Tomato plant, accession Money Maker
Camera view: vertical (180 deg); turntable rotation: 180 degrees
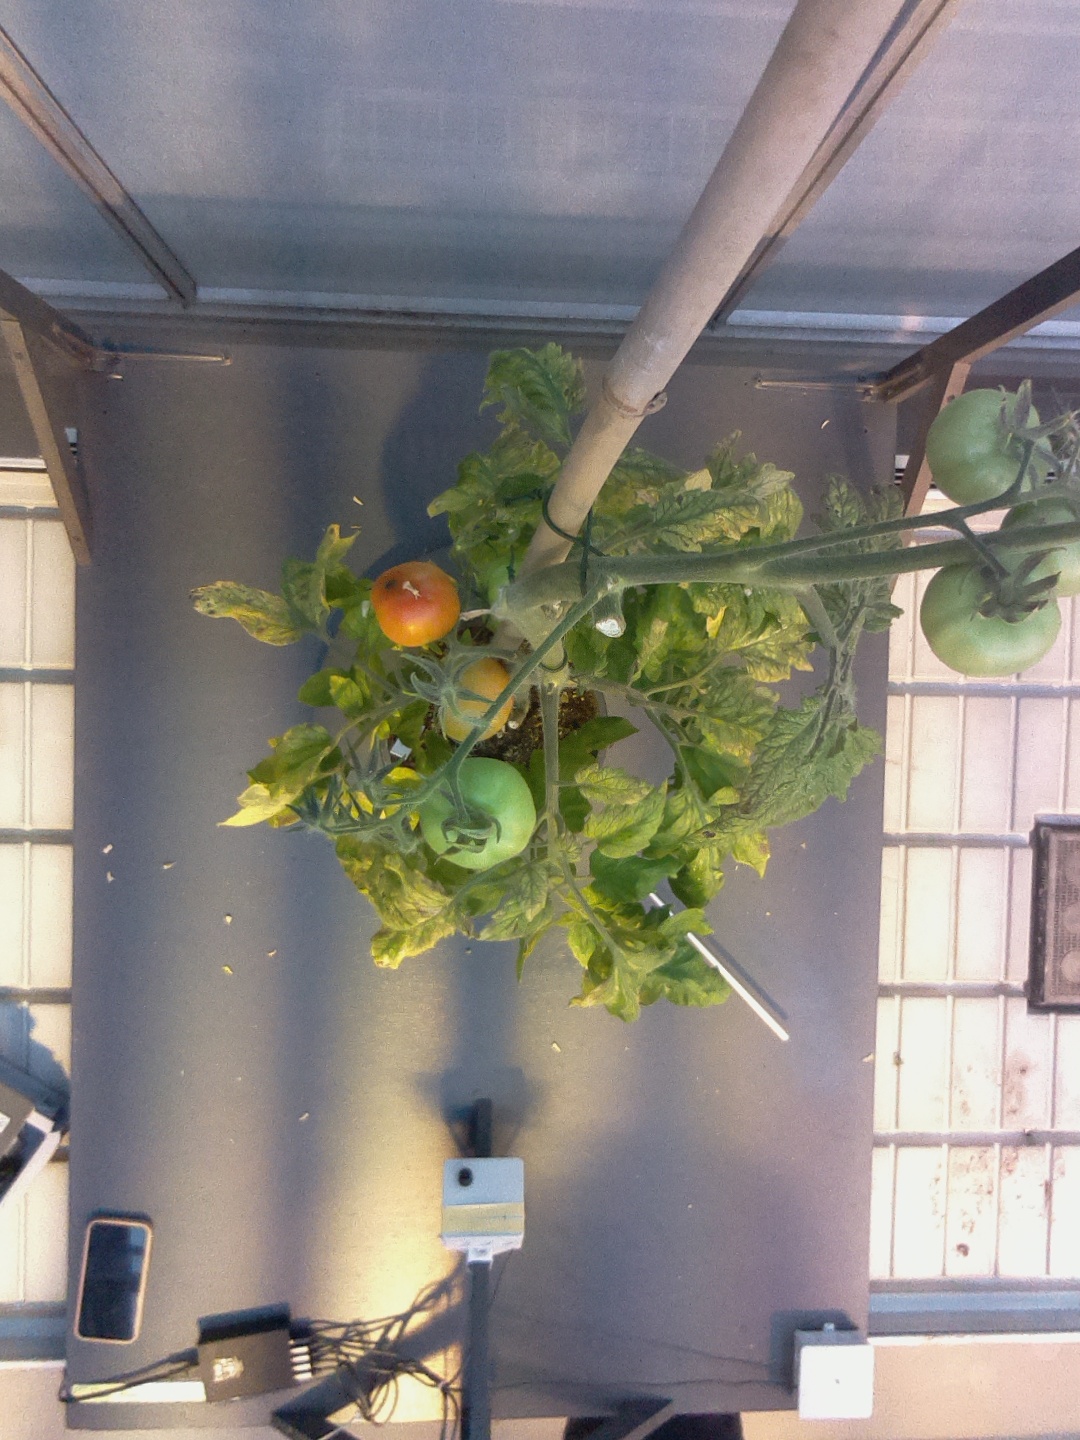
BBCH growth stage 80: fruits start showing typical ripe color (orange -> red)